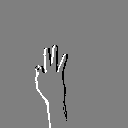
ASL letter: f